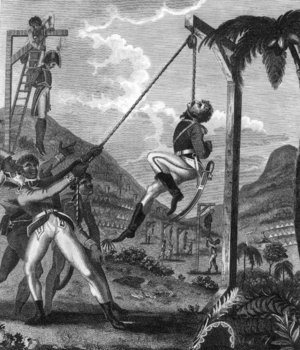
""Vengeance prise par l'Armée des Noirs pour les cruautés qui ont été pratiquées sur eux par les Français"". Illustration du soldat britannique qui reconnait être un ""admirateur de Toussaint L'Ouverture"" (chapt.5) Marcus Rainsford dans son livre de 1805 Un ""Compte rendu historique sur l'empire noir d'Hayti""."
L'expédition de Saint-Domingue débutant en décembre 1801 et s'achevant en novembre 1803, est décidée par le Premier Consul Bonaparte qui, sous l'influence des milieux d'affaires et du lobby colonial dont font partie le Deuxième Consul Cambacérès, ex-avocat des planteurs, le conseiller d'État pour les affaires coloniales, Barbé-Marbois ou encore le planteur Malouet, envoie un corps expéditionnaire dans la colonie de Saint-Domingue.